Family of the Year

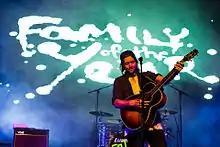
Joseph Keefe at Southside Festival 2014 in Neuhausen ob Eck

The group has shared the stage with a variety of artists, including fun., Mumford & Sons, Edward Sharpe and the Magnetic Zeros, Walk the Moon, Good Old War, Grouplove, Atlas Genius and others. With their first headline tour of 2013, the band sold-out shows across the country, including New York, Chicago, Philadelphia, Minneapolis, Indianapolis, Nashville, Denver, Portland and more. Often joining them on the road is touring bassist Alex Walker.